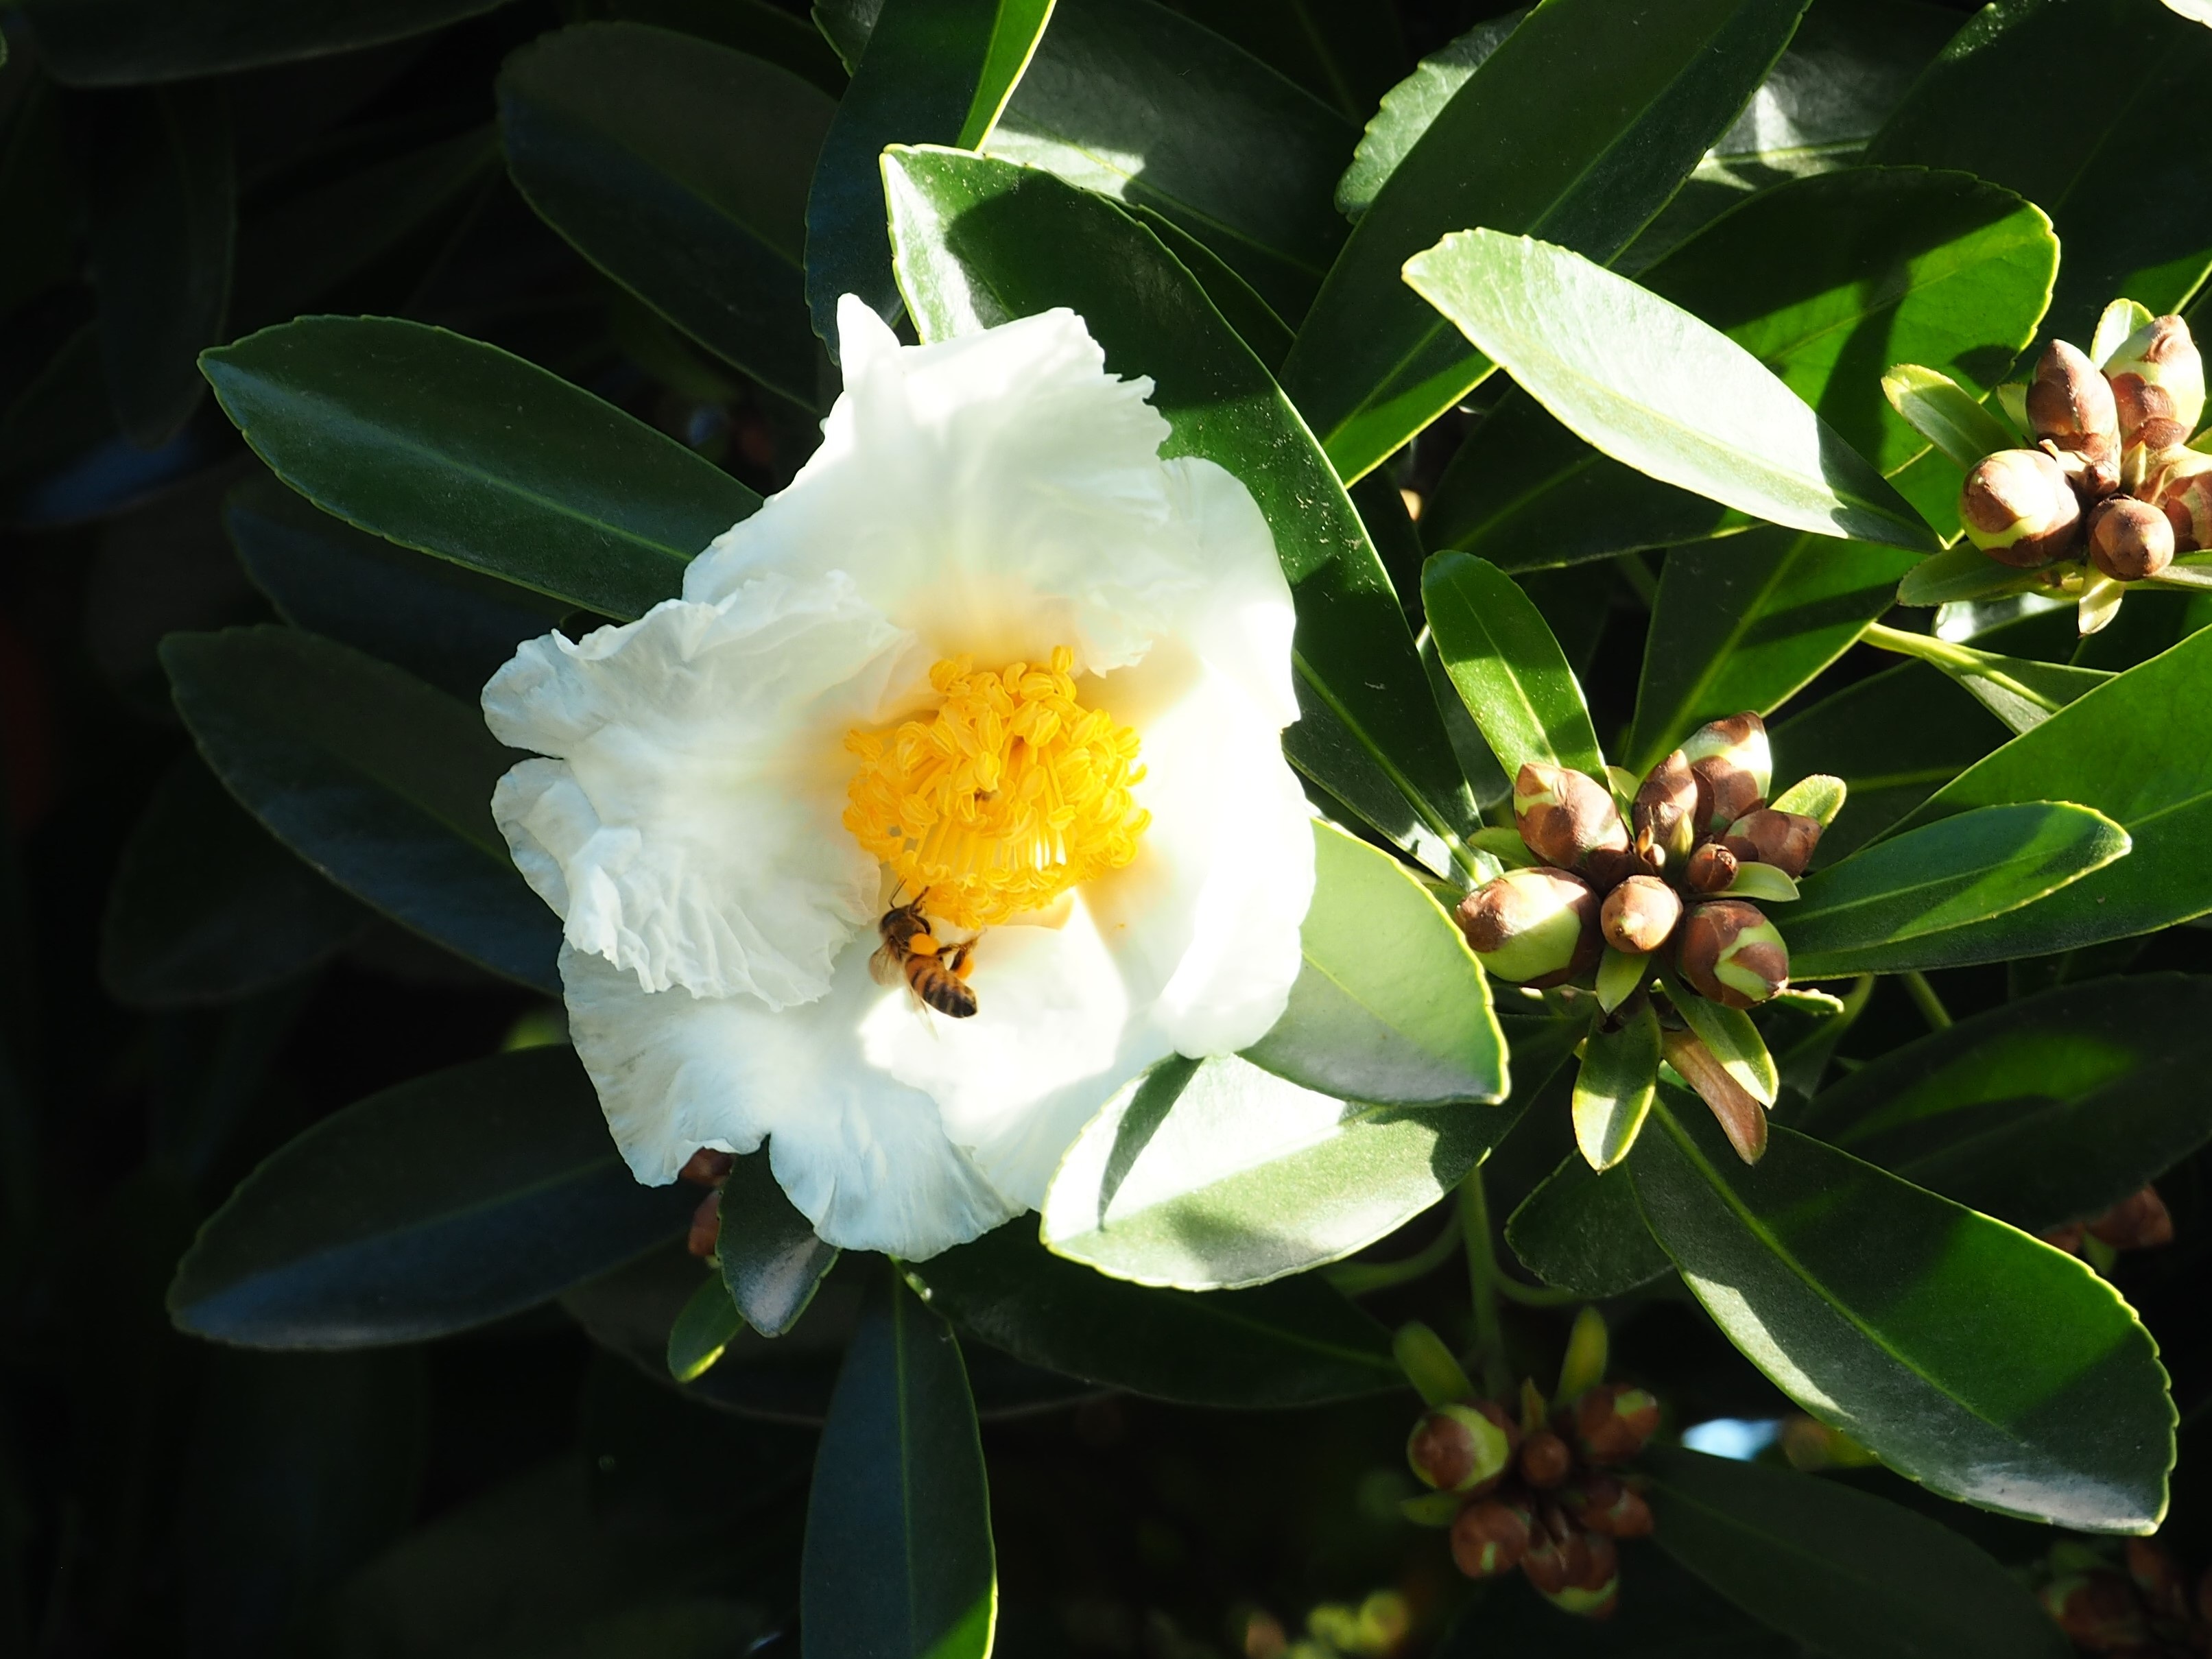
blossom, plant, flower, botany, flora, shrub, bee, wasp, nectar, macro photography, flowering plant, land plant, camellia sasanqua, fried egg flower